ICA IAR-35

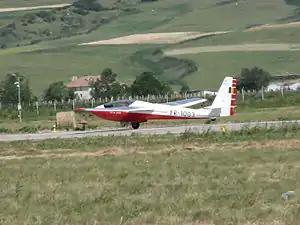

The ICA IAR-35 is a Romanian glider designed and built in the 1980s primarily for aerobatics, though capable of general purpose use. Several production prototypes were constructed.